Reamker

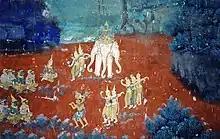
A scene depicting Indra on his mount, Airavata.

The original Ramayana arrived to Southeast Asia from South India along with Hinduism, but its retelling there suggests Buddhist influence.